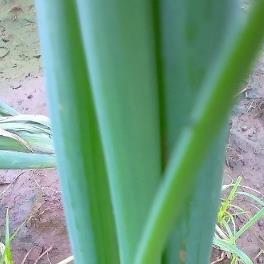
Crop: Onion
Condition: healthy-leaf